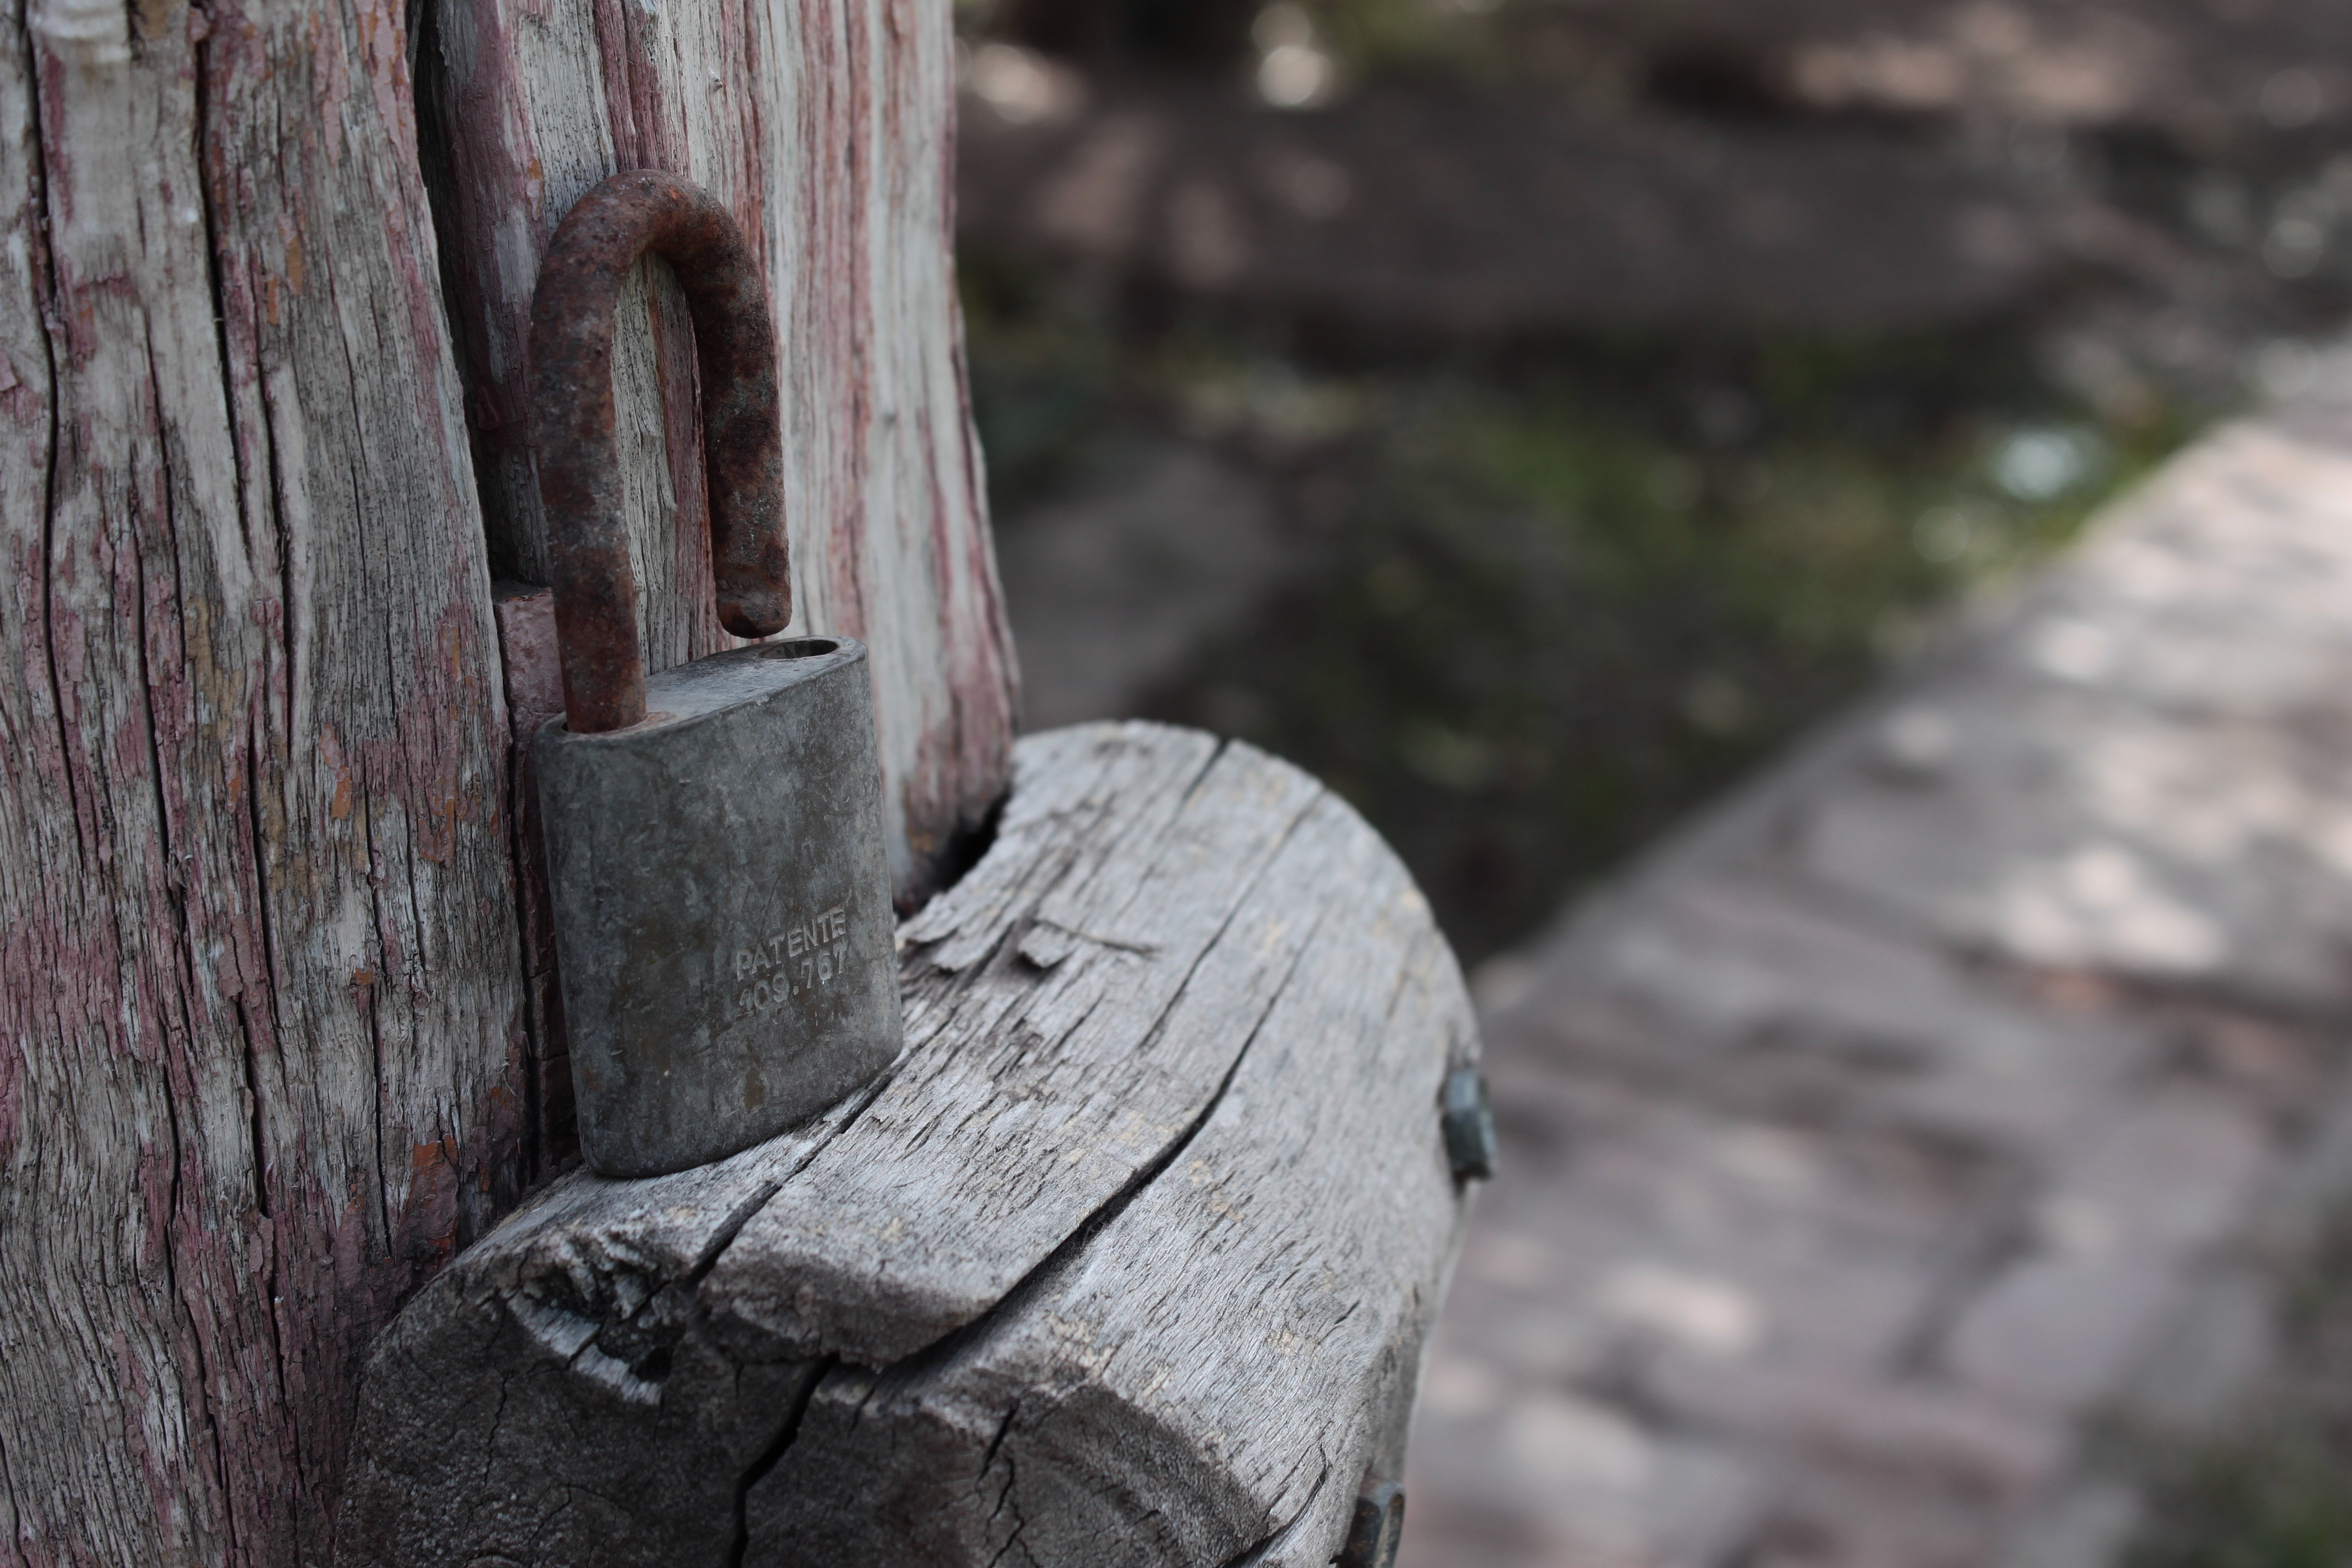
tree, wood, texture, old, metal, security, material, padlock, sculpture, carving, oxide, padlocks